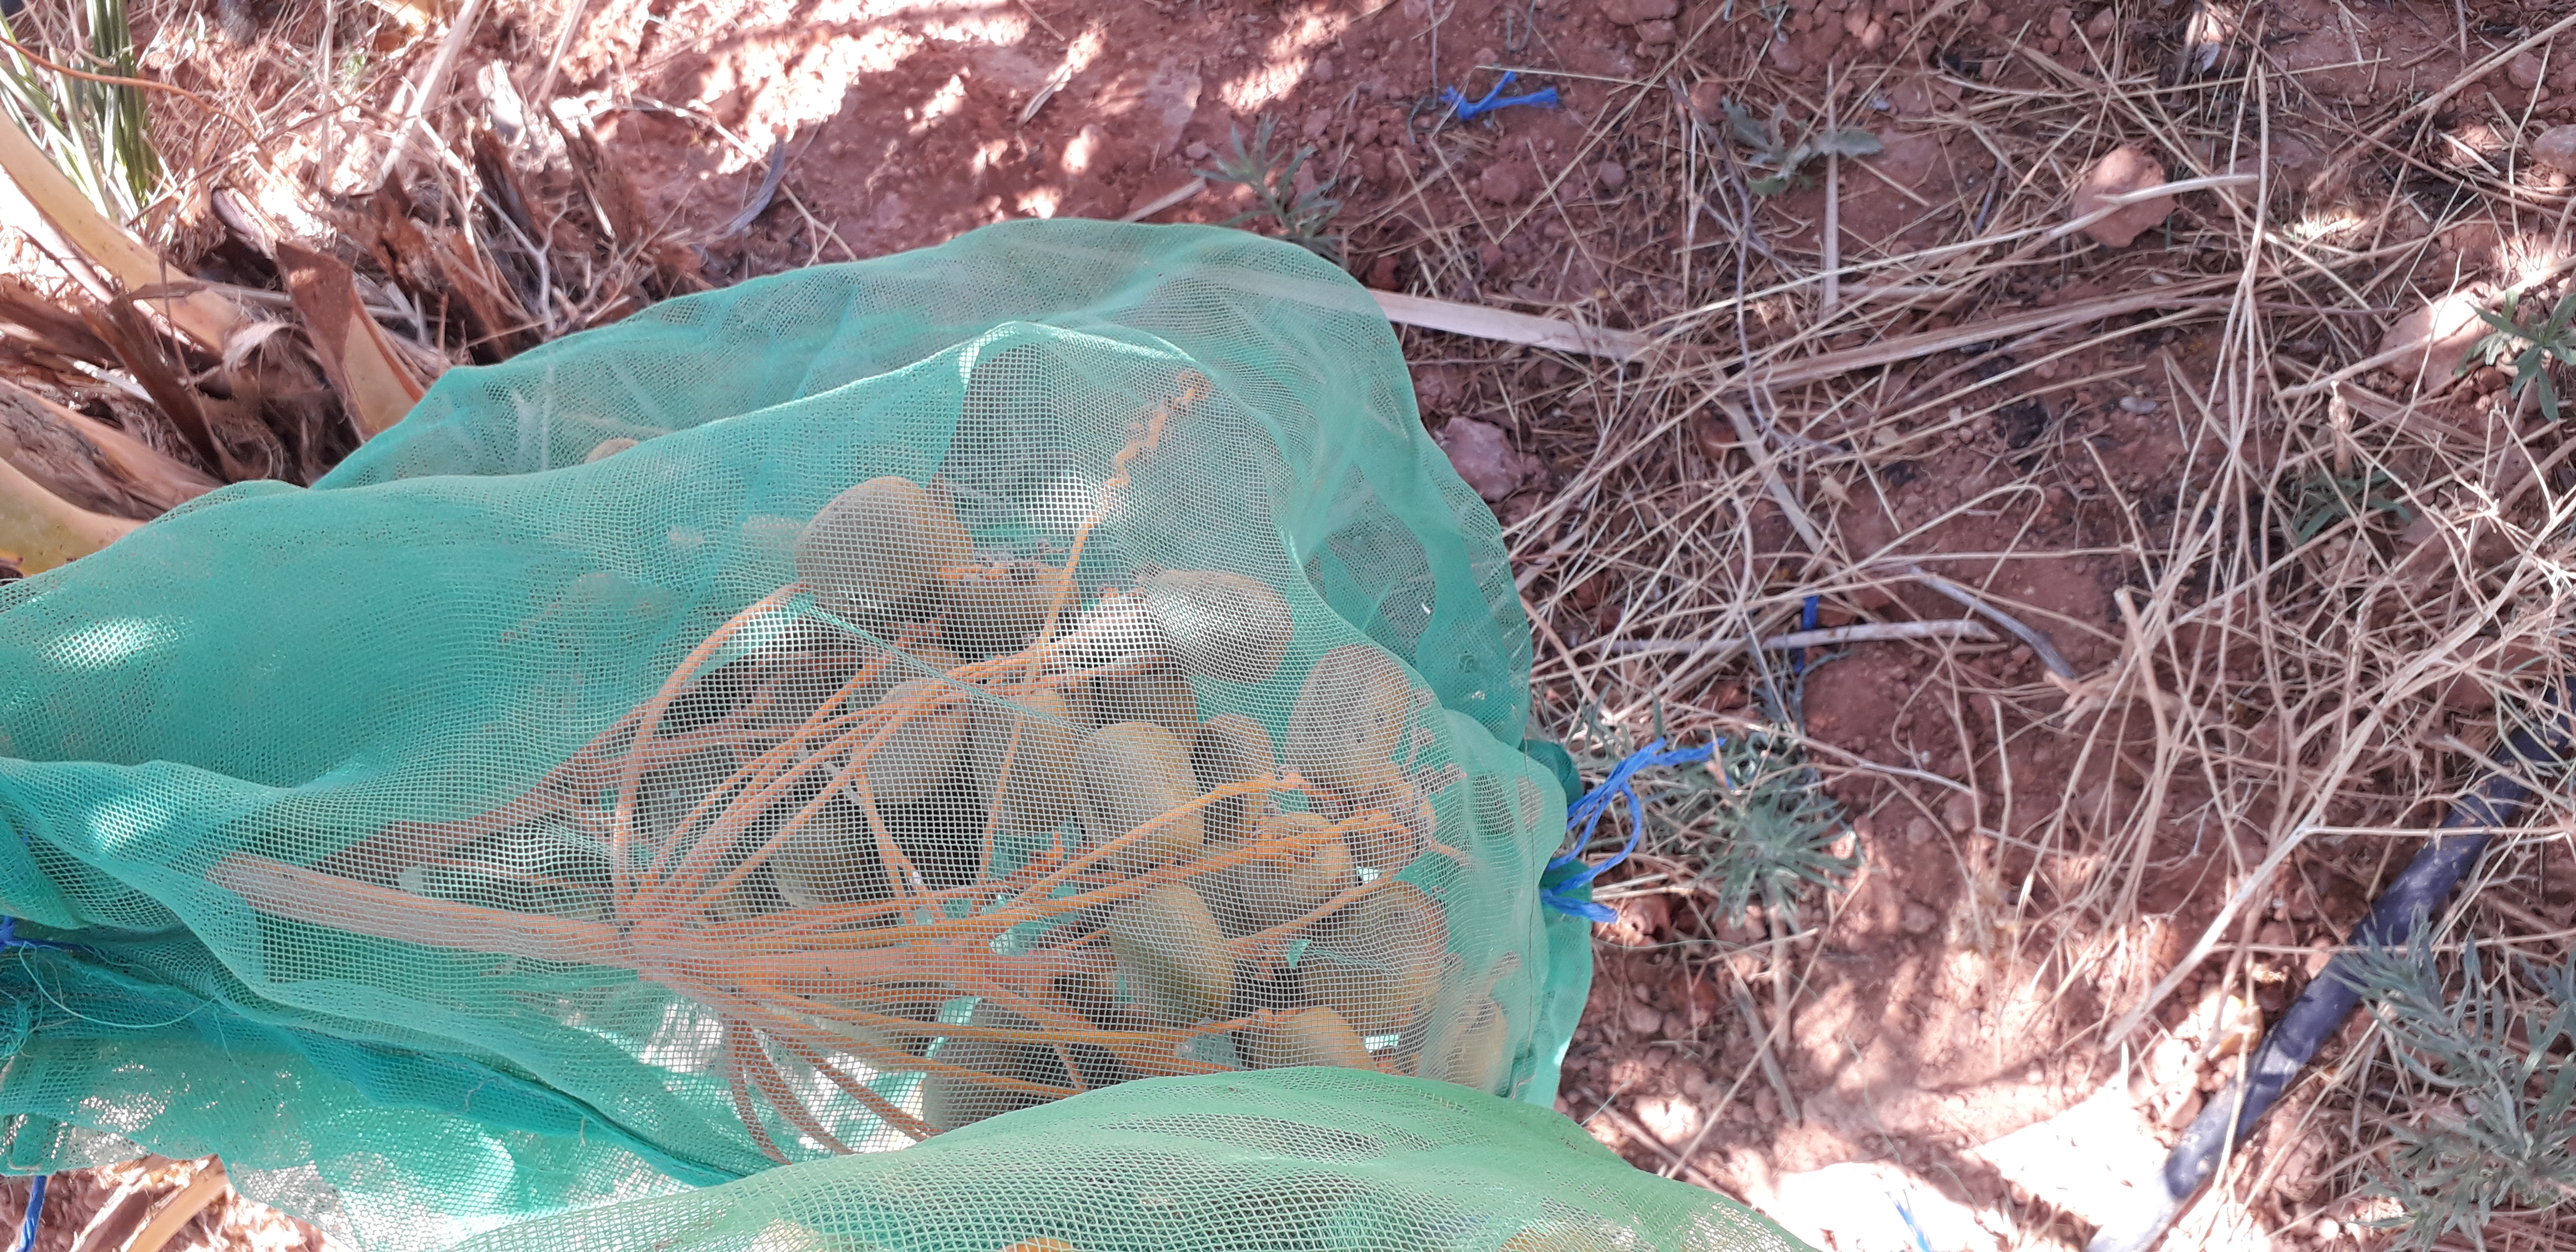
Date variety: Boufagous